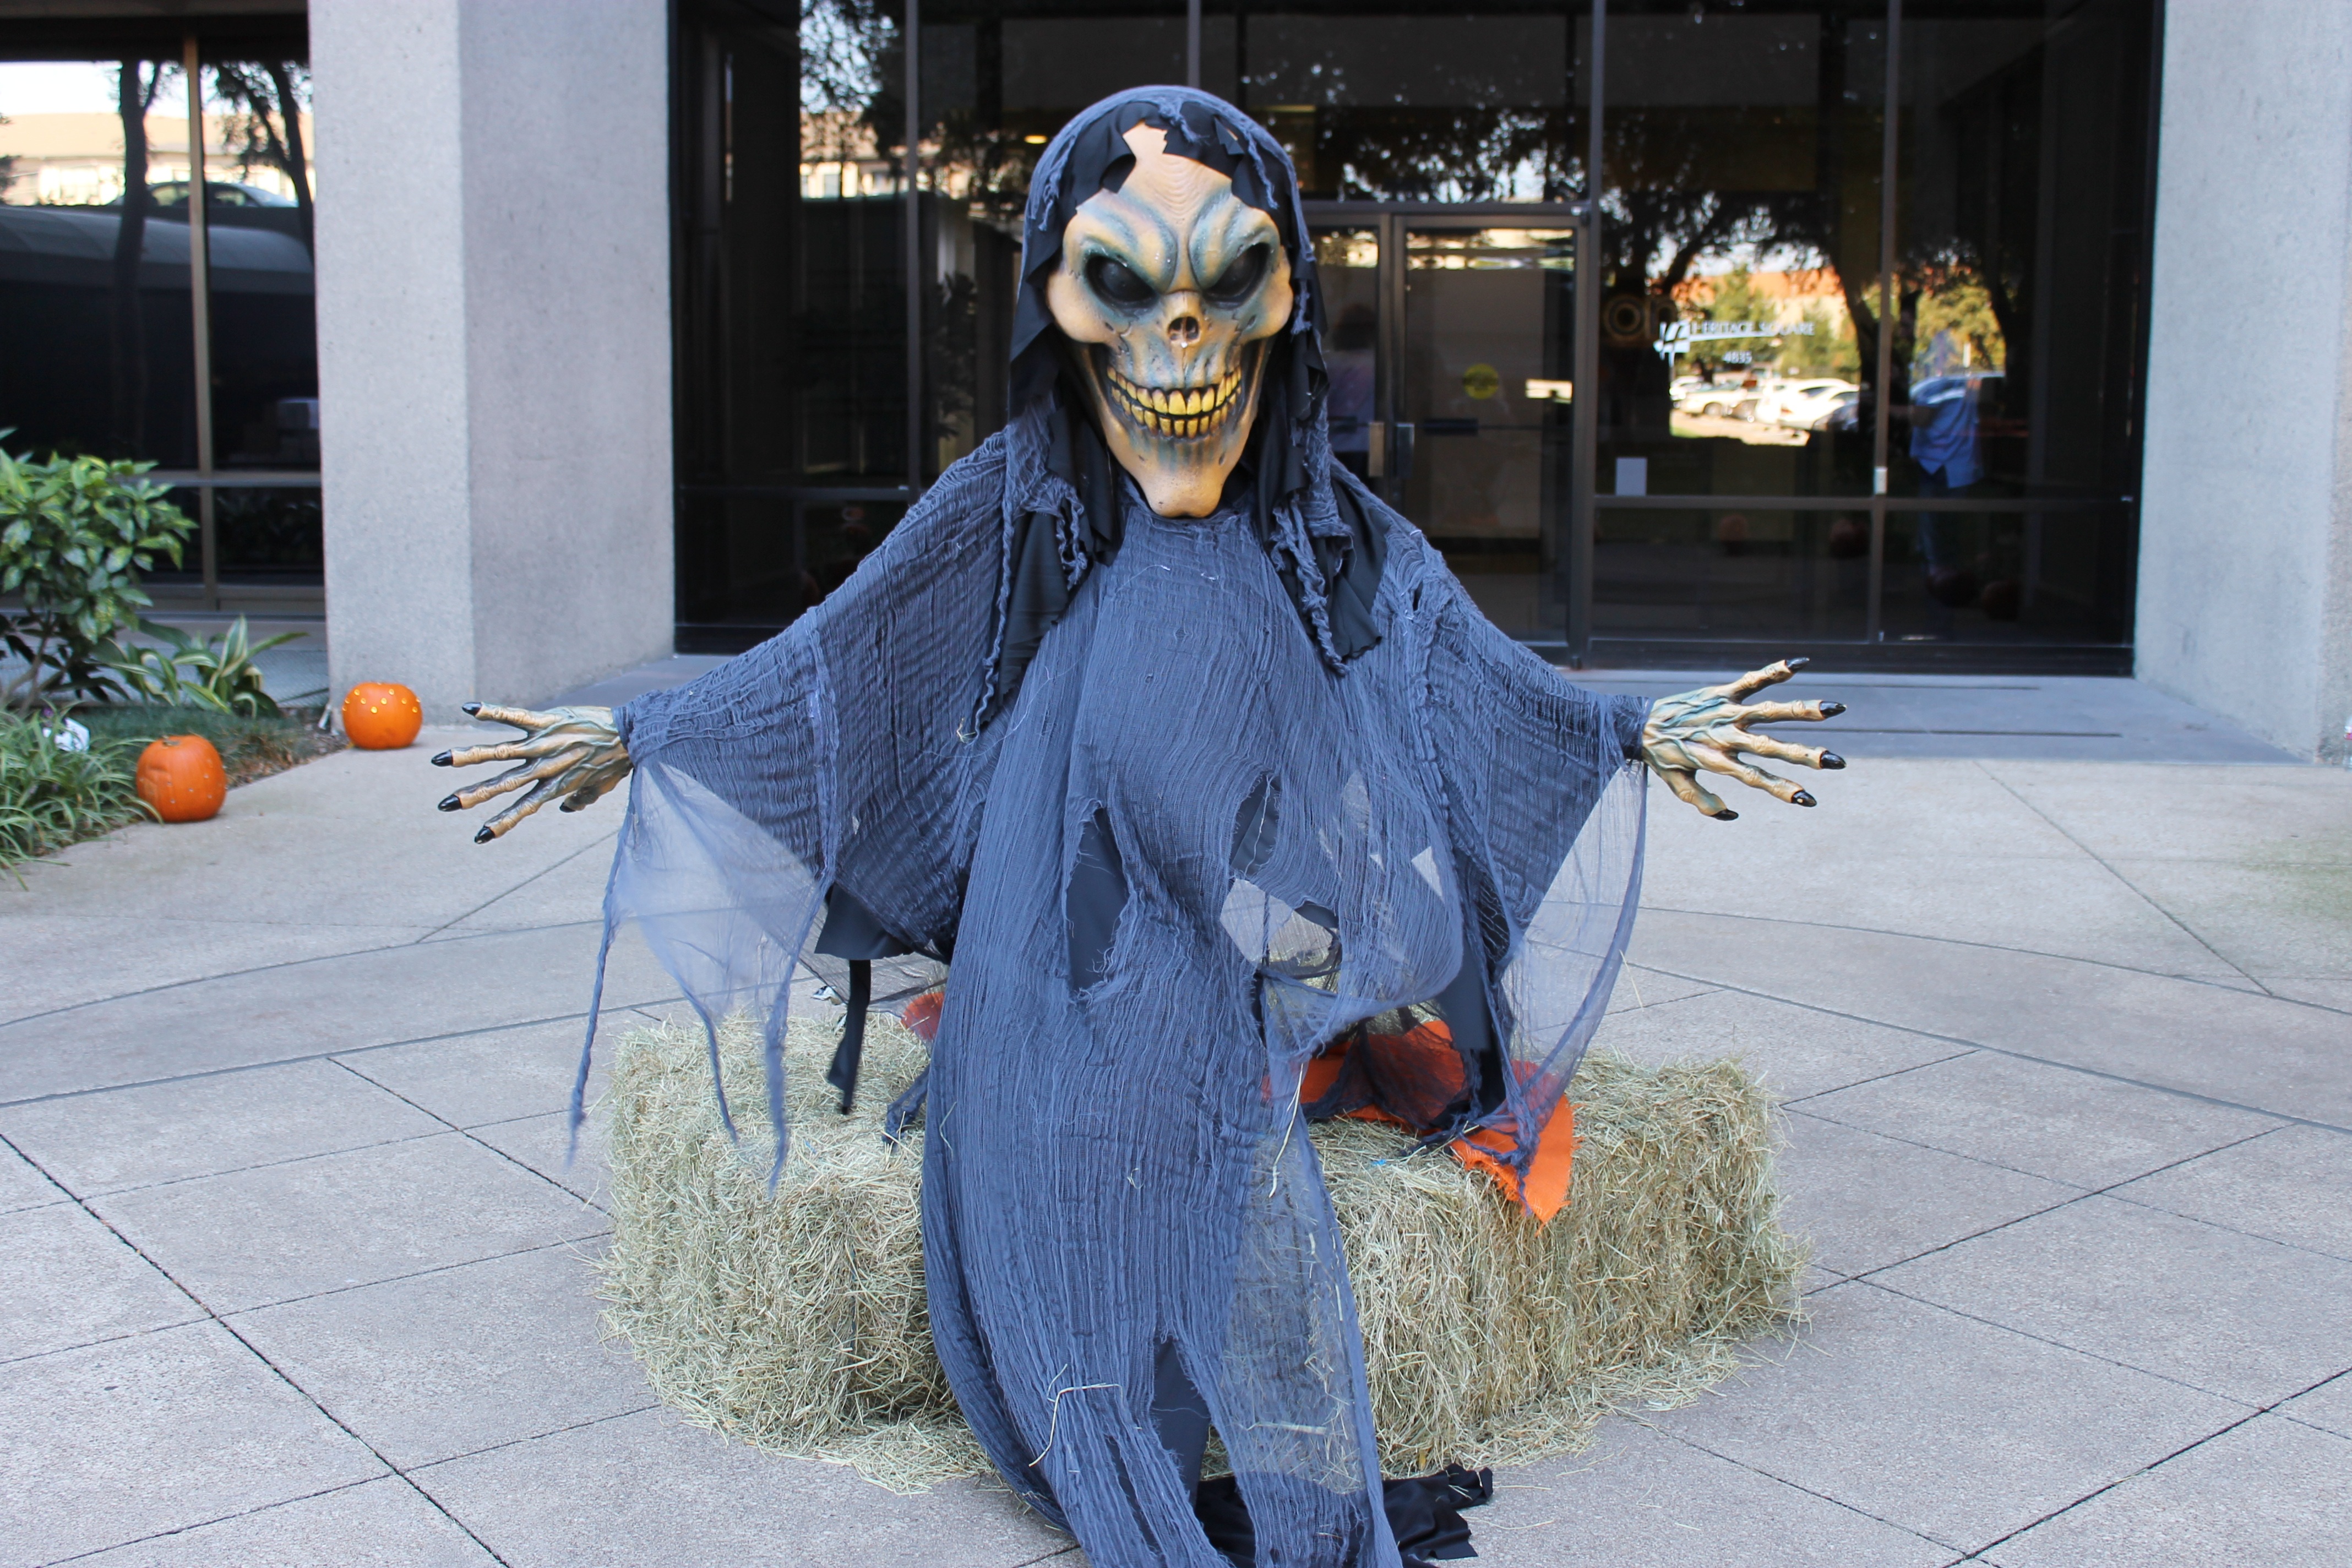
spooky, halloween, fashion, clothing, scary, dress, monster, ghost, costume, witch, evil, halloween party